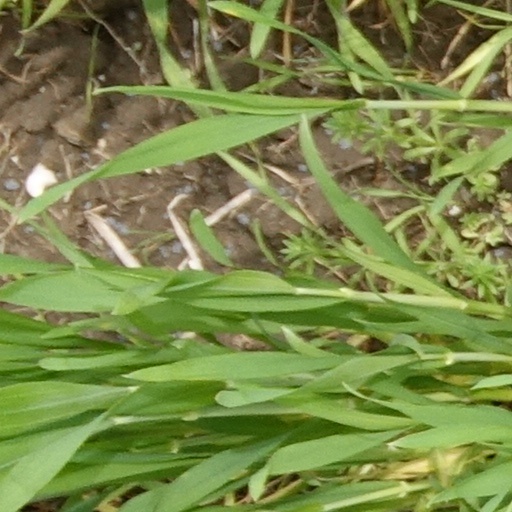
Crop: wheat